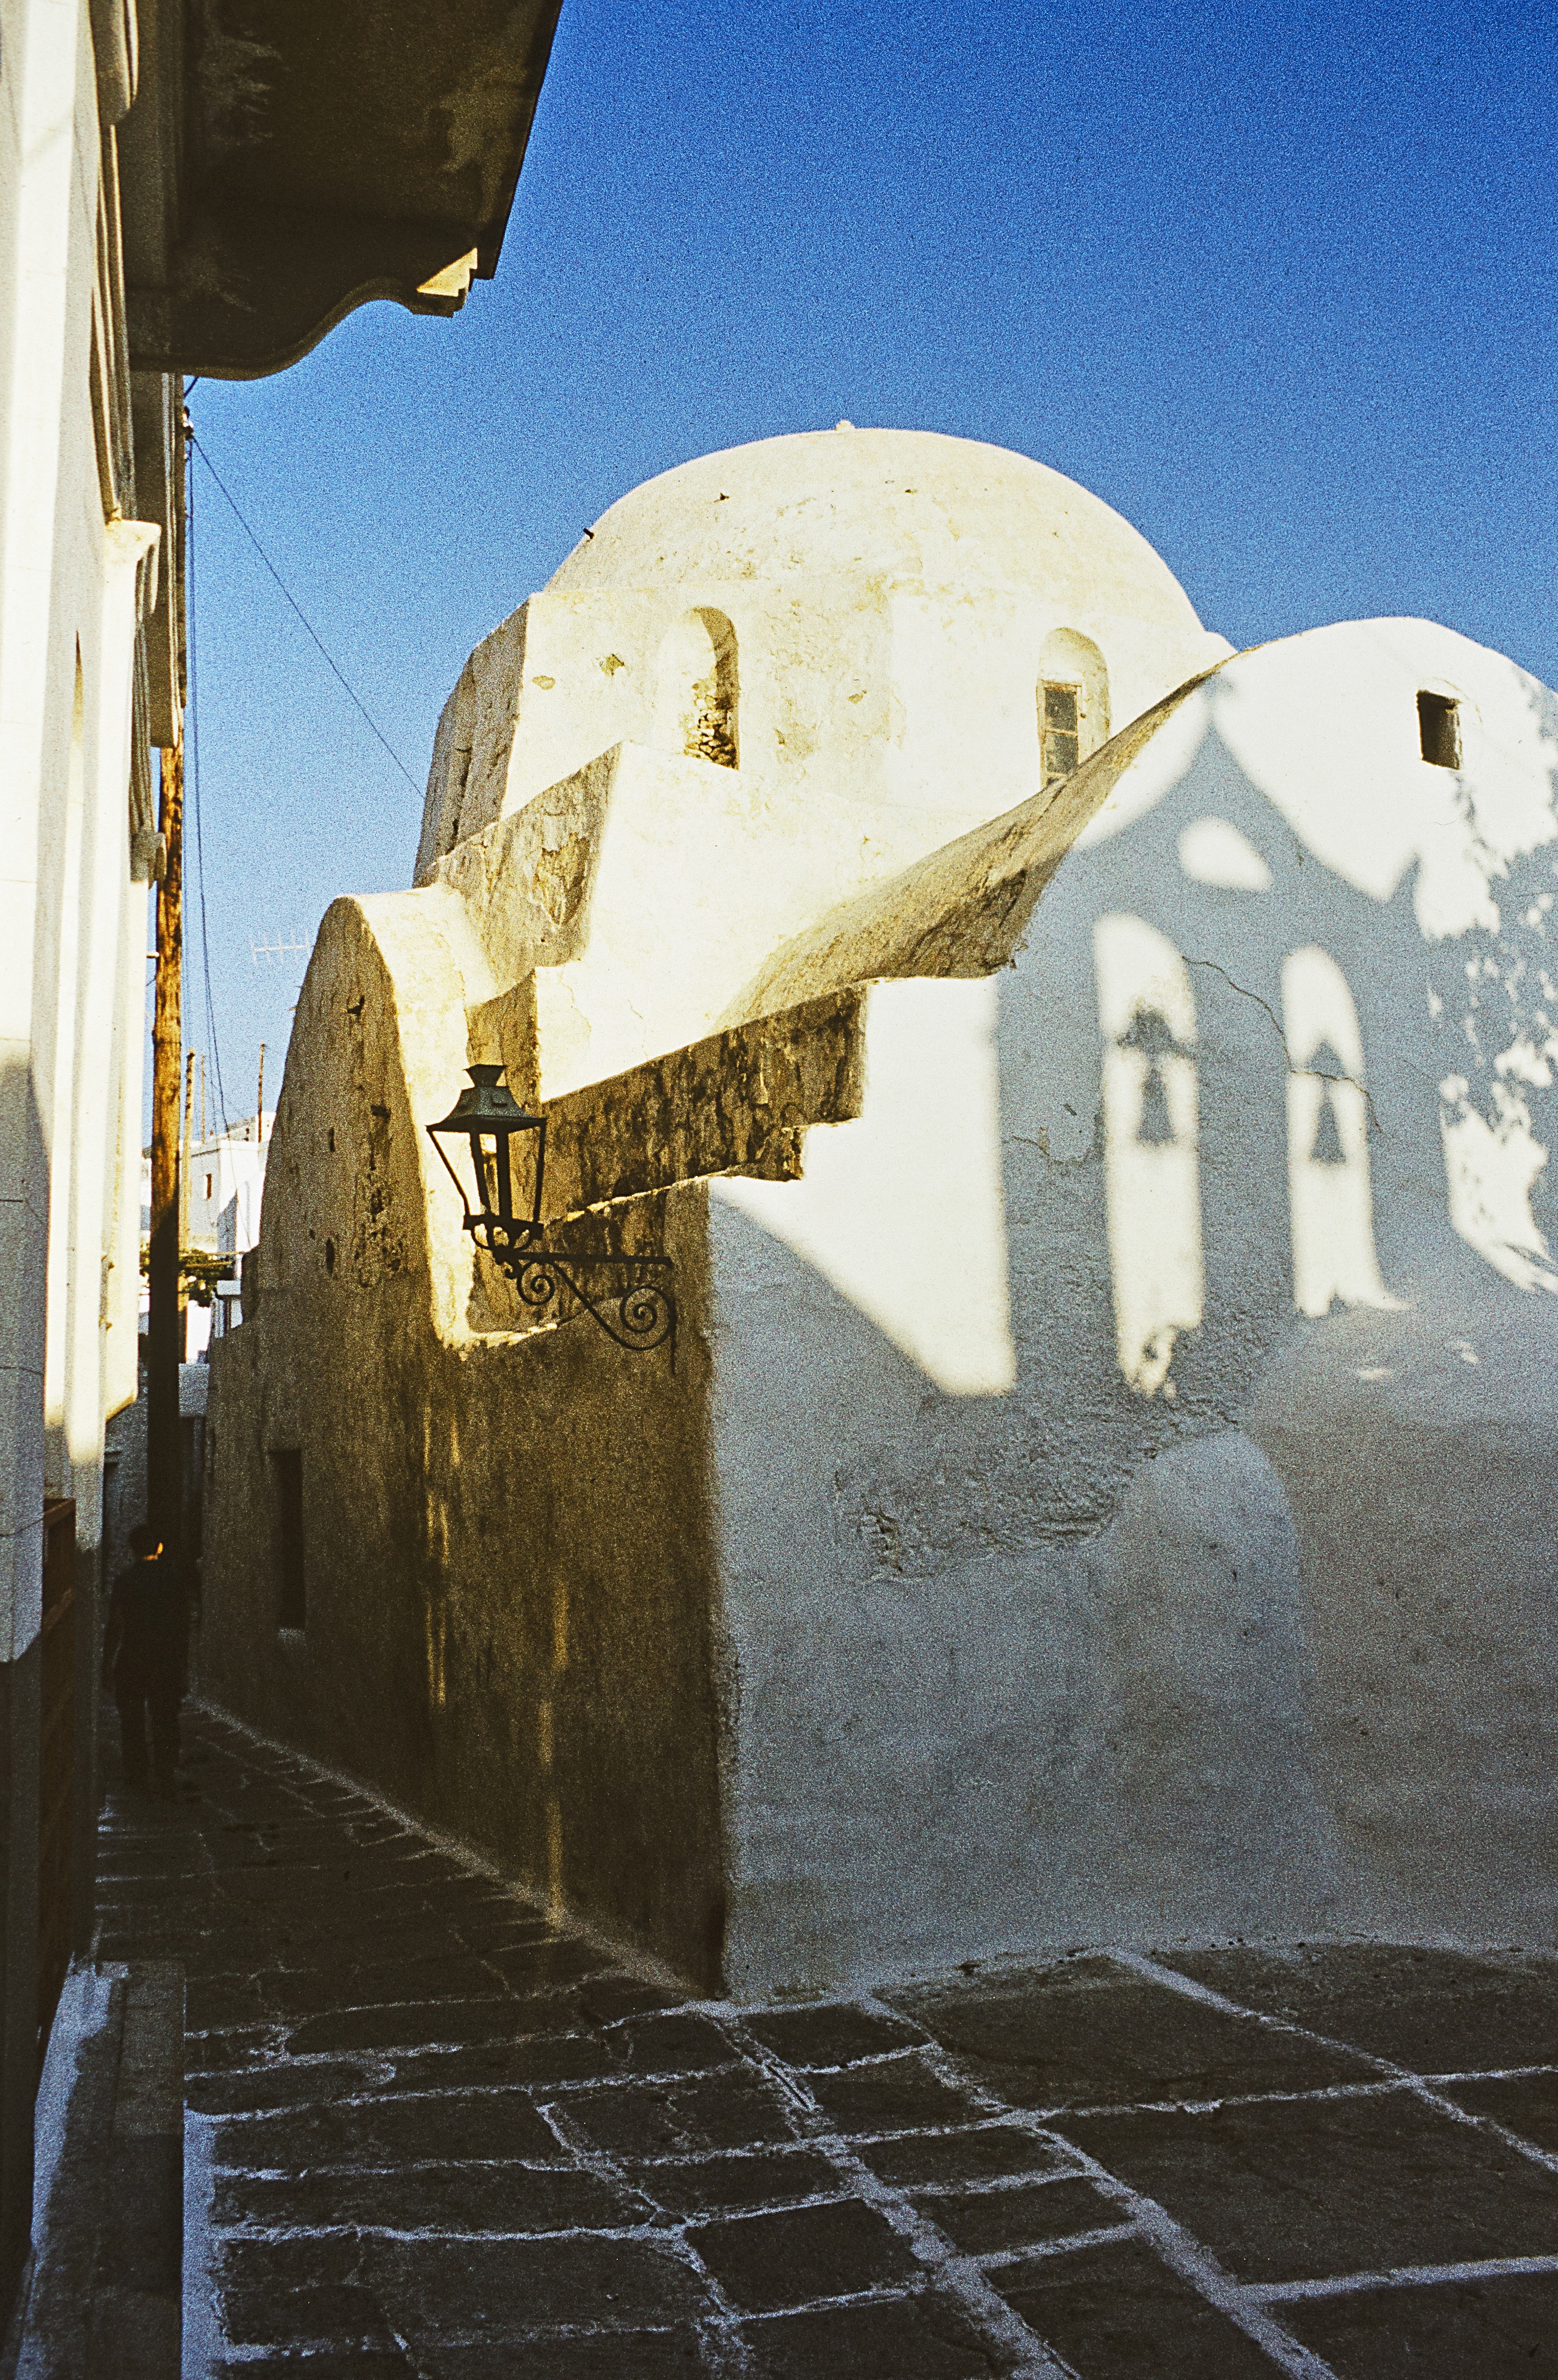
architecture, white, building, wall, holiday, blue, church, chapel, bell tower, greece, cyclades, ios, morning sun, greek island, hispanic, ancient history, scan kb dia, somaia